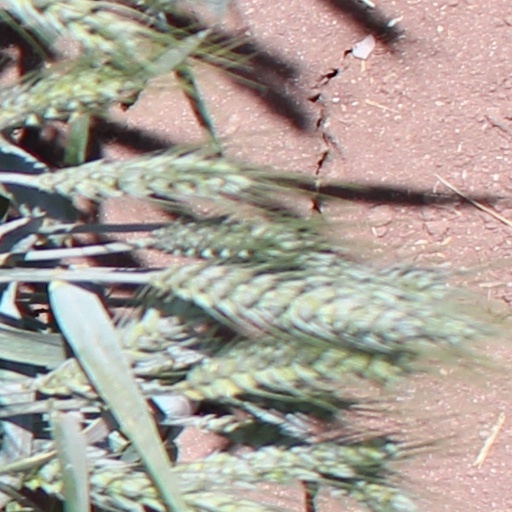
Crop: wheat